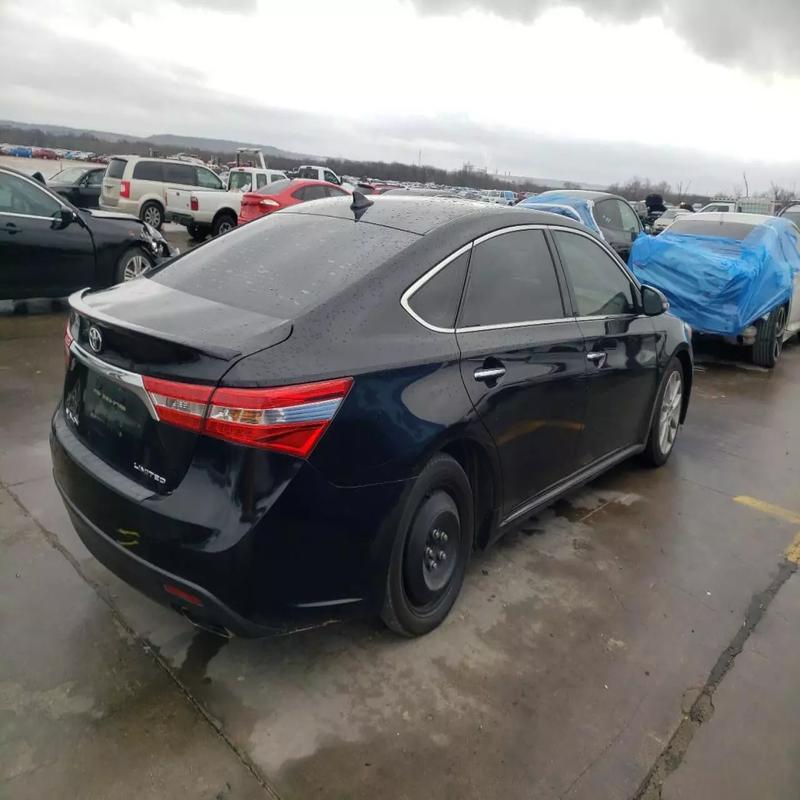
Aucun dommage détecté.
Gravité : aucun